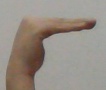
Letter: haa